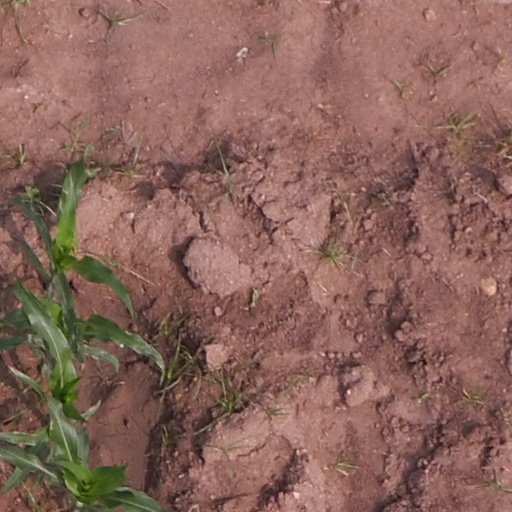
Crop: maize; corn